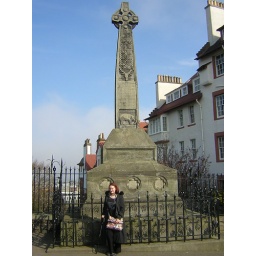
A Celtic cross in the parade ground of the castle